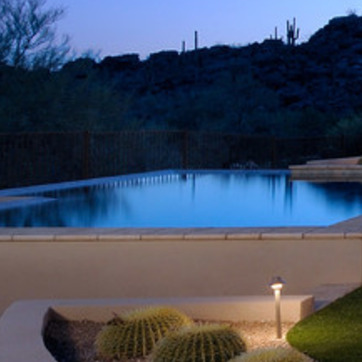
Material: water